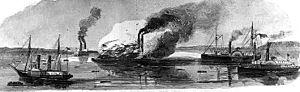
Le premier des trois USS Arizona était un vapeur originellement à destination commerciale, incorporé dans la Marine des États-Unis après son arraisonnement pour rupture du blocus maritime du Sud au cours de la Guerre de Sécession américaine.